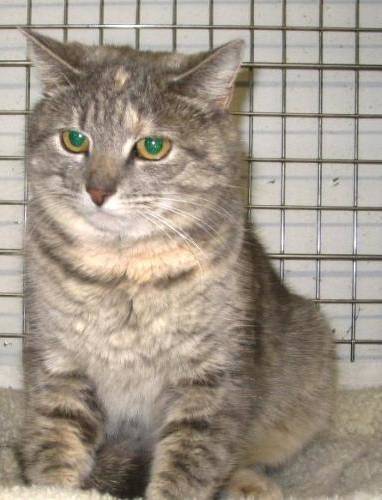
Label: cat